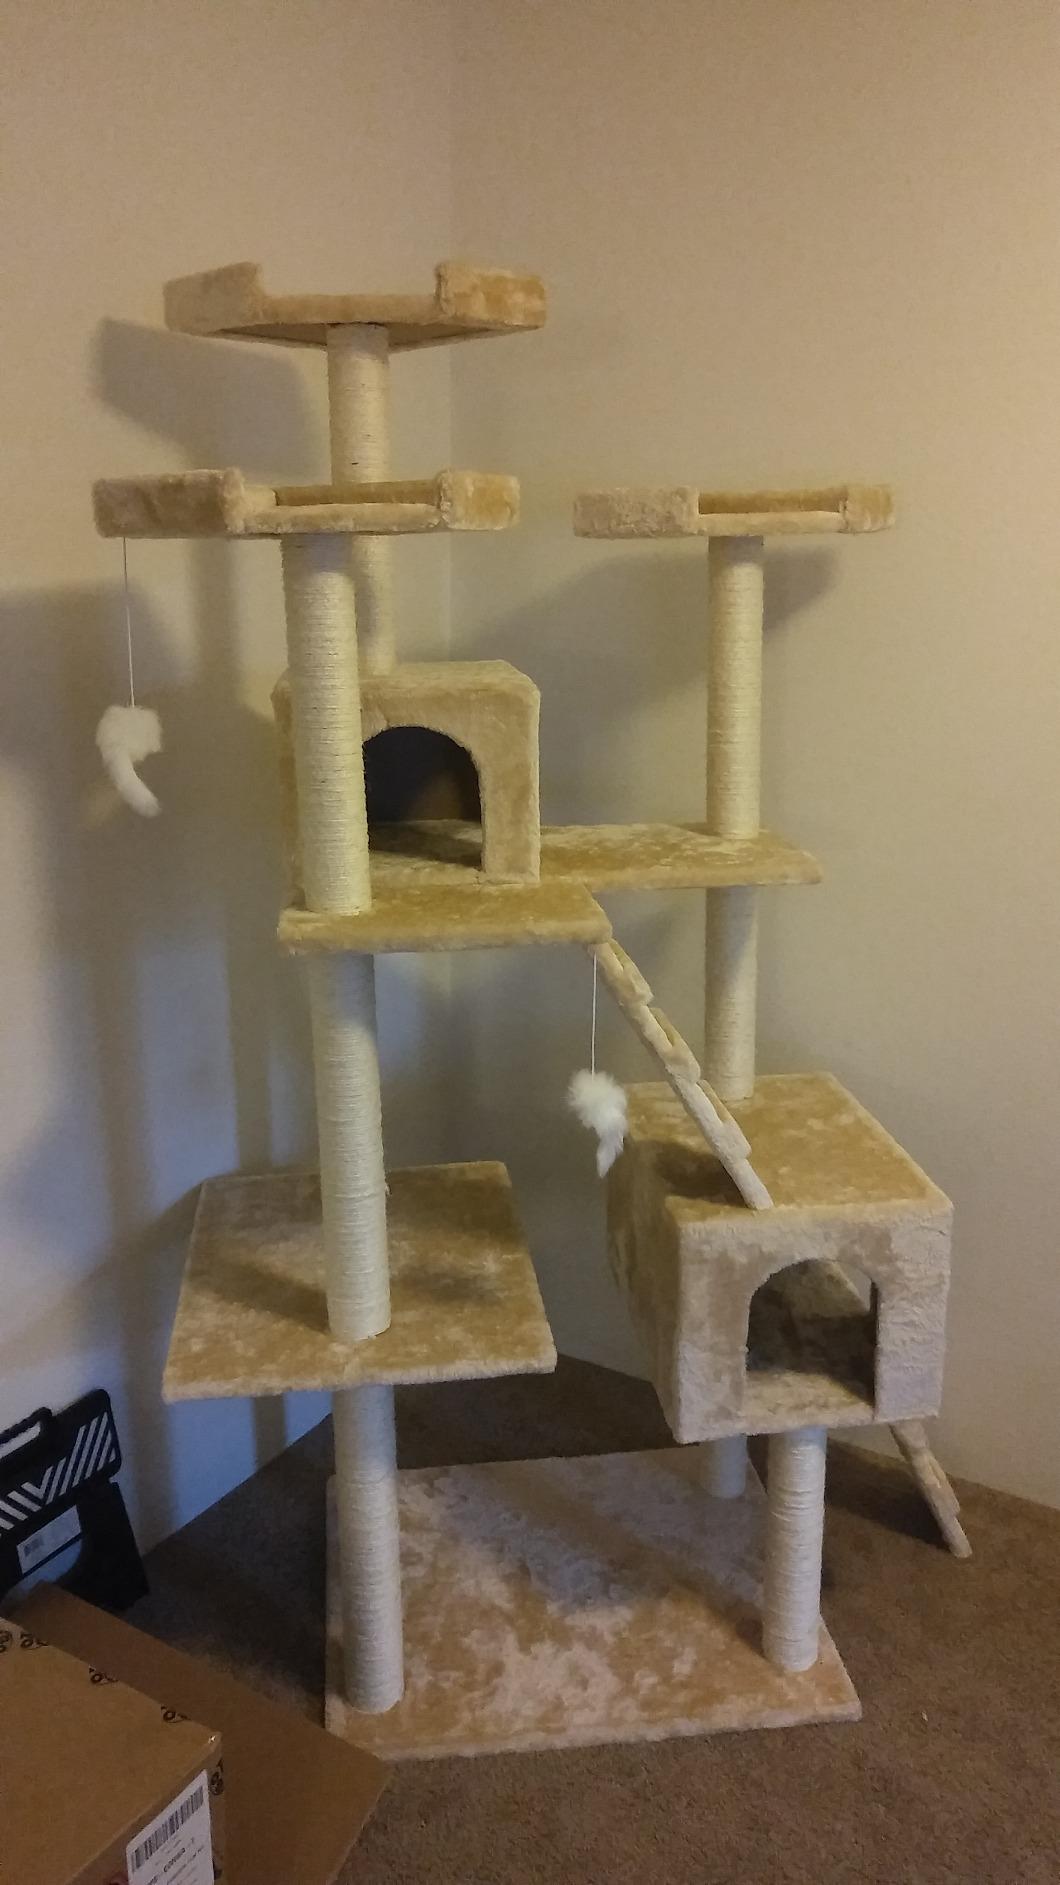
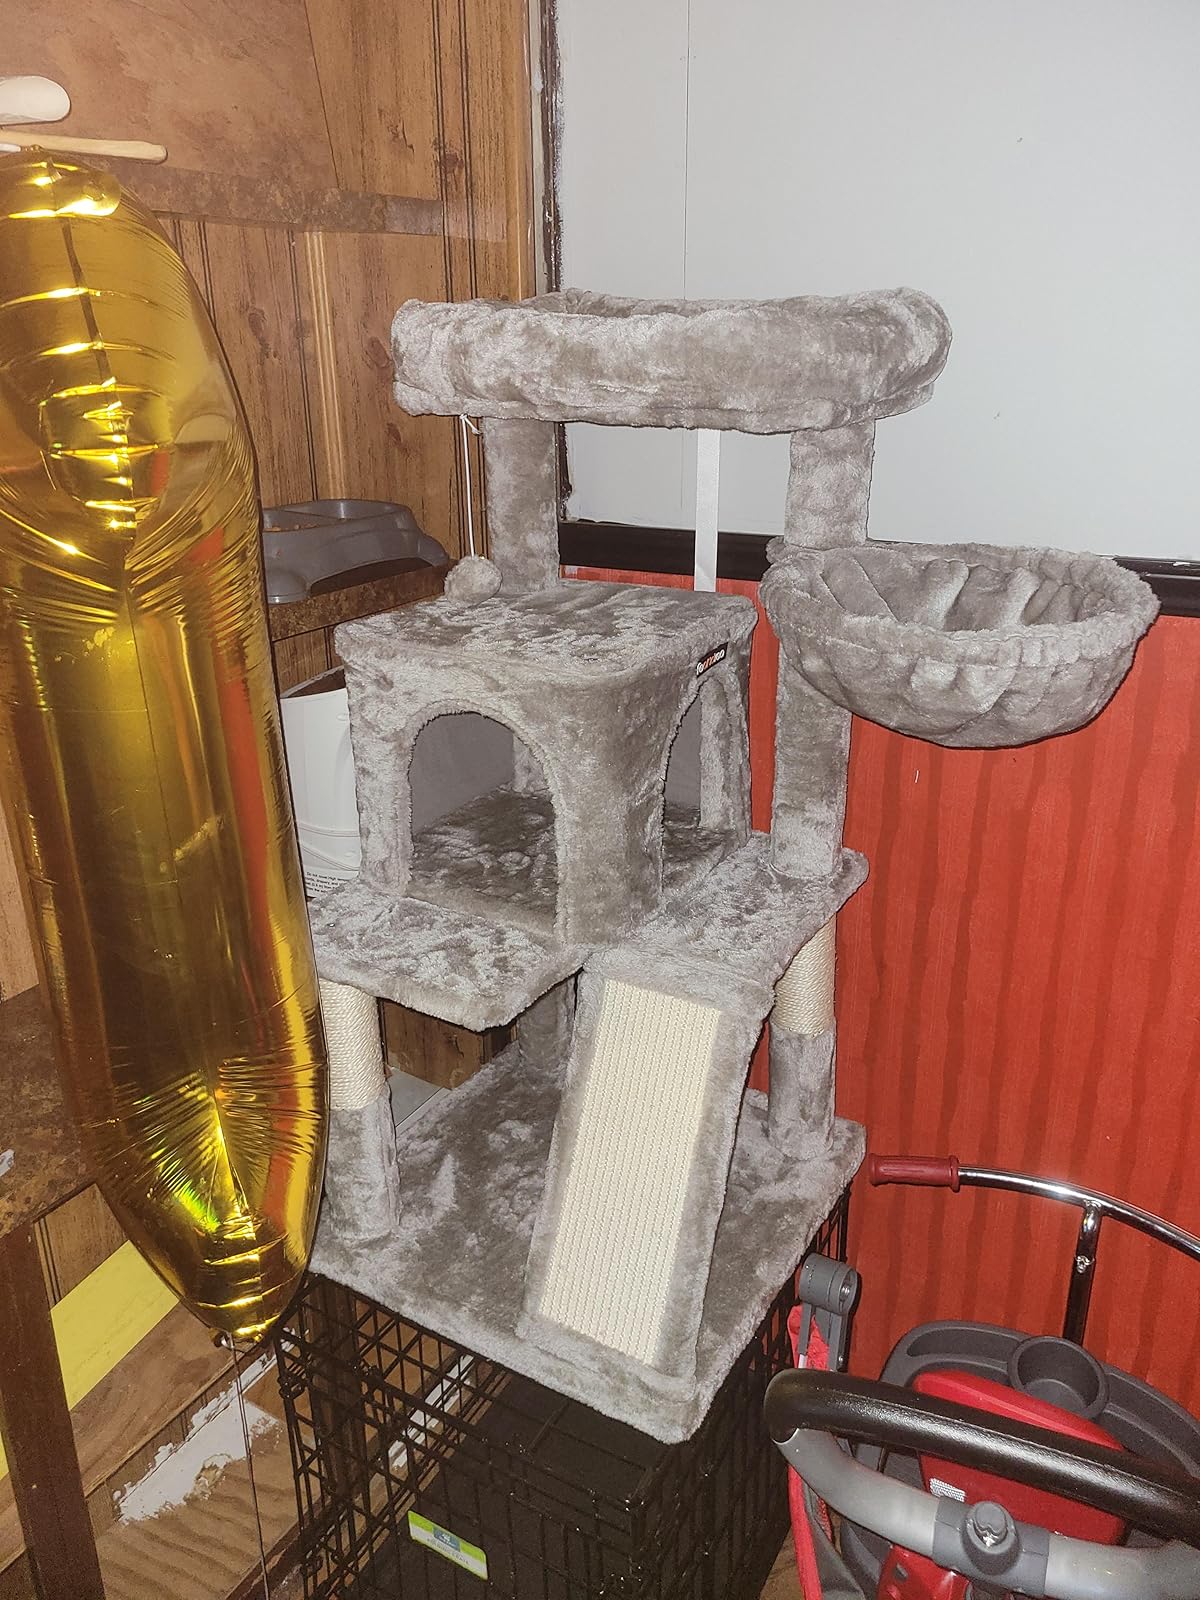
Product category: items_cat tree
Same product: no